MediEvil

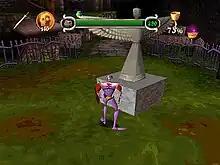
The first level

The game takes place across a variety of levels, many of which require certain objectives to be performed to progress. Sir Daniel Fortesque can use a variety of weapons, consisting of close range weapons such as swords and clubs to long range weapons such as crossbows. Many can be charged for a powerful attack and some, such as the club, can be used to access areas that are otherwise inaccessible. When not possessing any items, Dan is able to rip his arm off and use it for both melee and ranged attacks. Dan can equip a shield alongside weapons for defence, but each type of shield has a limited amount of strength and are therefore best used sparingly. Throughout the game, Dan can visit gargoyle heads of two varieties: green ones offer Dan information while blue ones allow Dan to buy services or ammunition by using the treasures he finds.